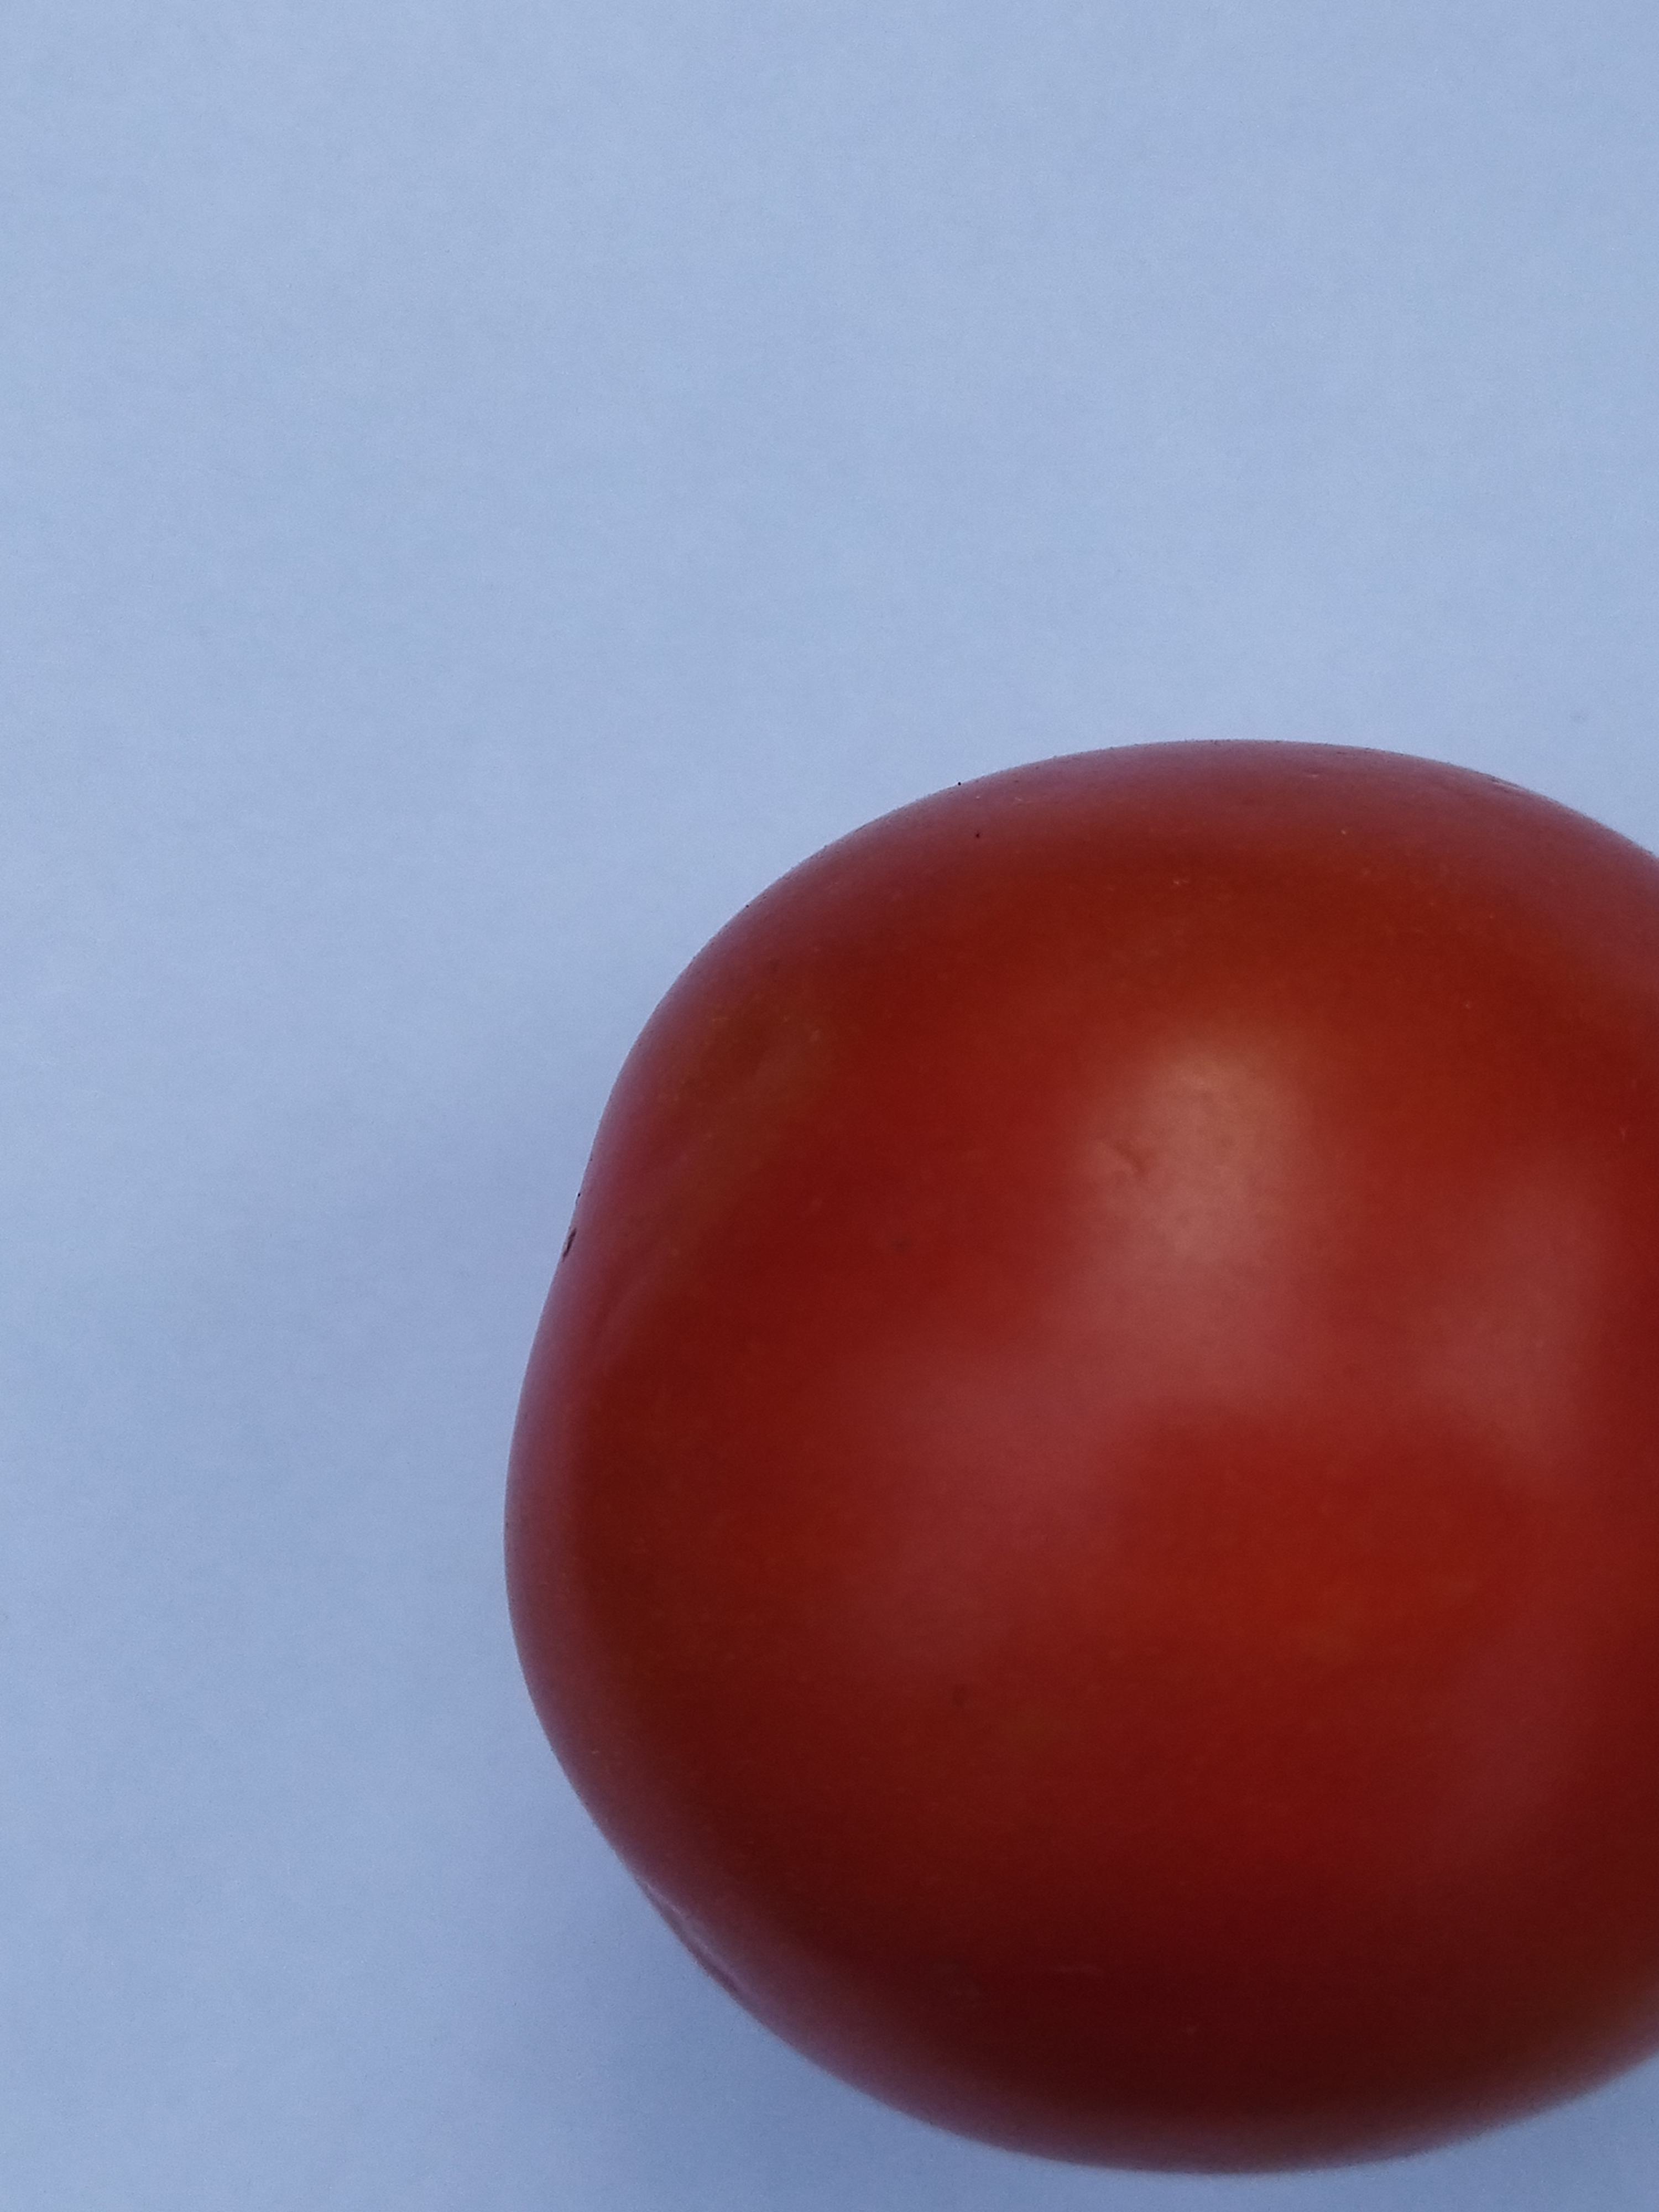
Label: Fresh